2016 Summer Olympics

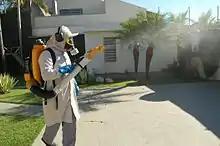
Agent for endemic diseases of the city of Votuporanga, São Paulo

An outbreak of the mosquito-borne Zika virus in Brazil raised fears regarding its potential impact on athletes and visitors. To prevent puddles of stagnant water that allow mosquitoes to breed, organizers announced plans to perform daily inspections of Olympic venues. Zika virus transmission was also attributed to inefficient sewage treatment in the area, an issue that was also in the process of being addressed for the Games.